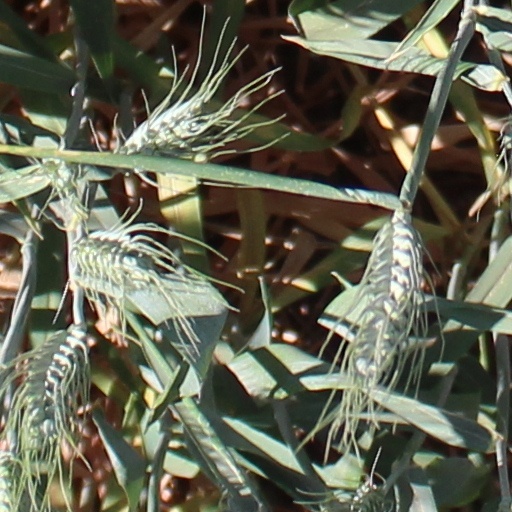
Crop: wheat